Kváskovice

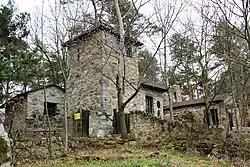
Švecburg artificial castle

The main landmark of the village centre is the Chapel of Saint John of Nepomuk from the first half of the 19th century.